David Leavitt (banker)

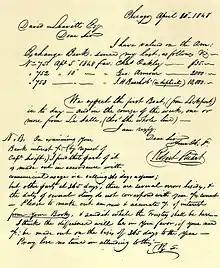
Letter to New York City banker David Leavitt, representing lenders to the Illinois and Michigan Canal of the opening of the waterway. 10 May 1848

Leavitt also owned and operated the Fulton Street Ferry, until popular sentiment against Leavitt's large monopolies put an end to his ownership. In 1843, Leavitt financed construction of an elegant mansion in Brooklyn Heights, which he sold a decade later to Henry C. Bowen. (The Leavitt-Bowen Mansion was demolished in 1904). During this time, Brooklyn Heights was the residence of increasing numbers of New York City's most prominent merchants.